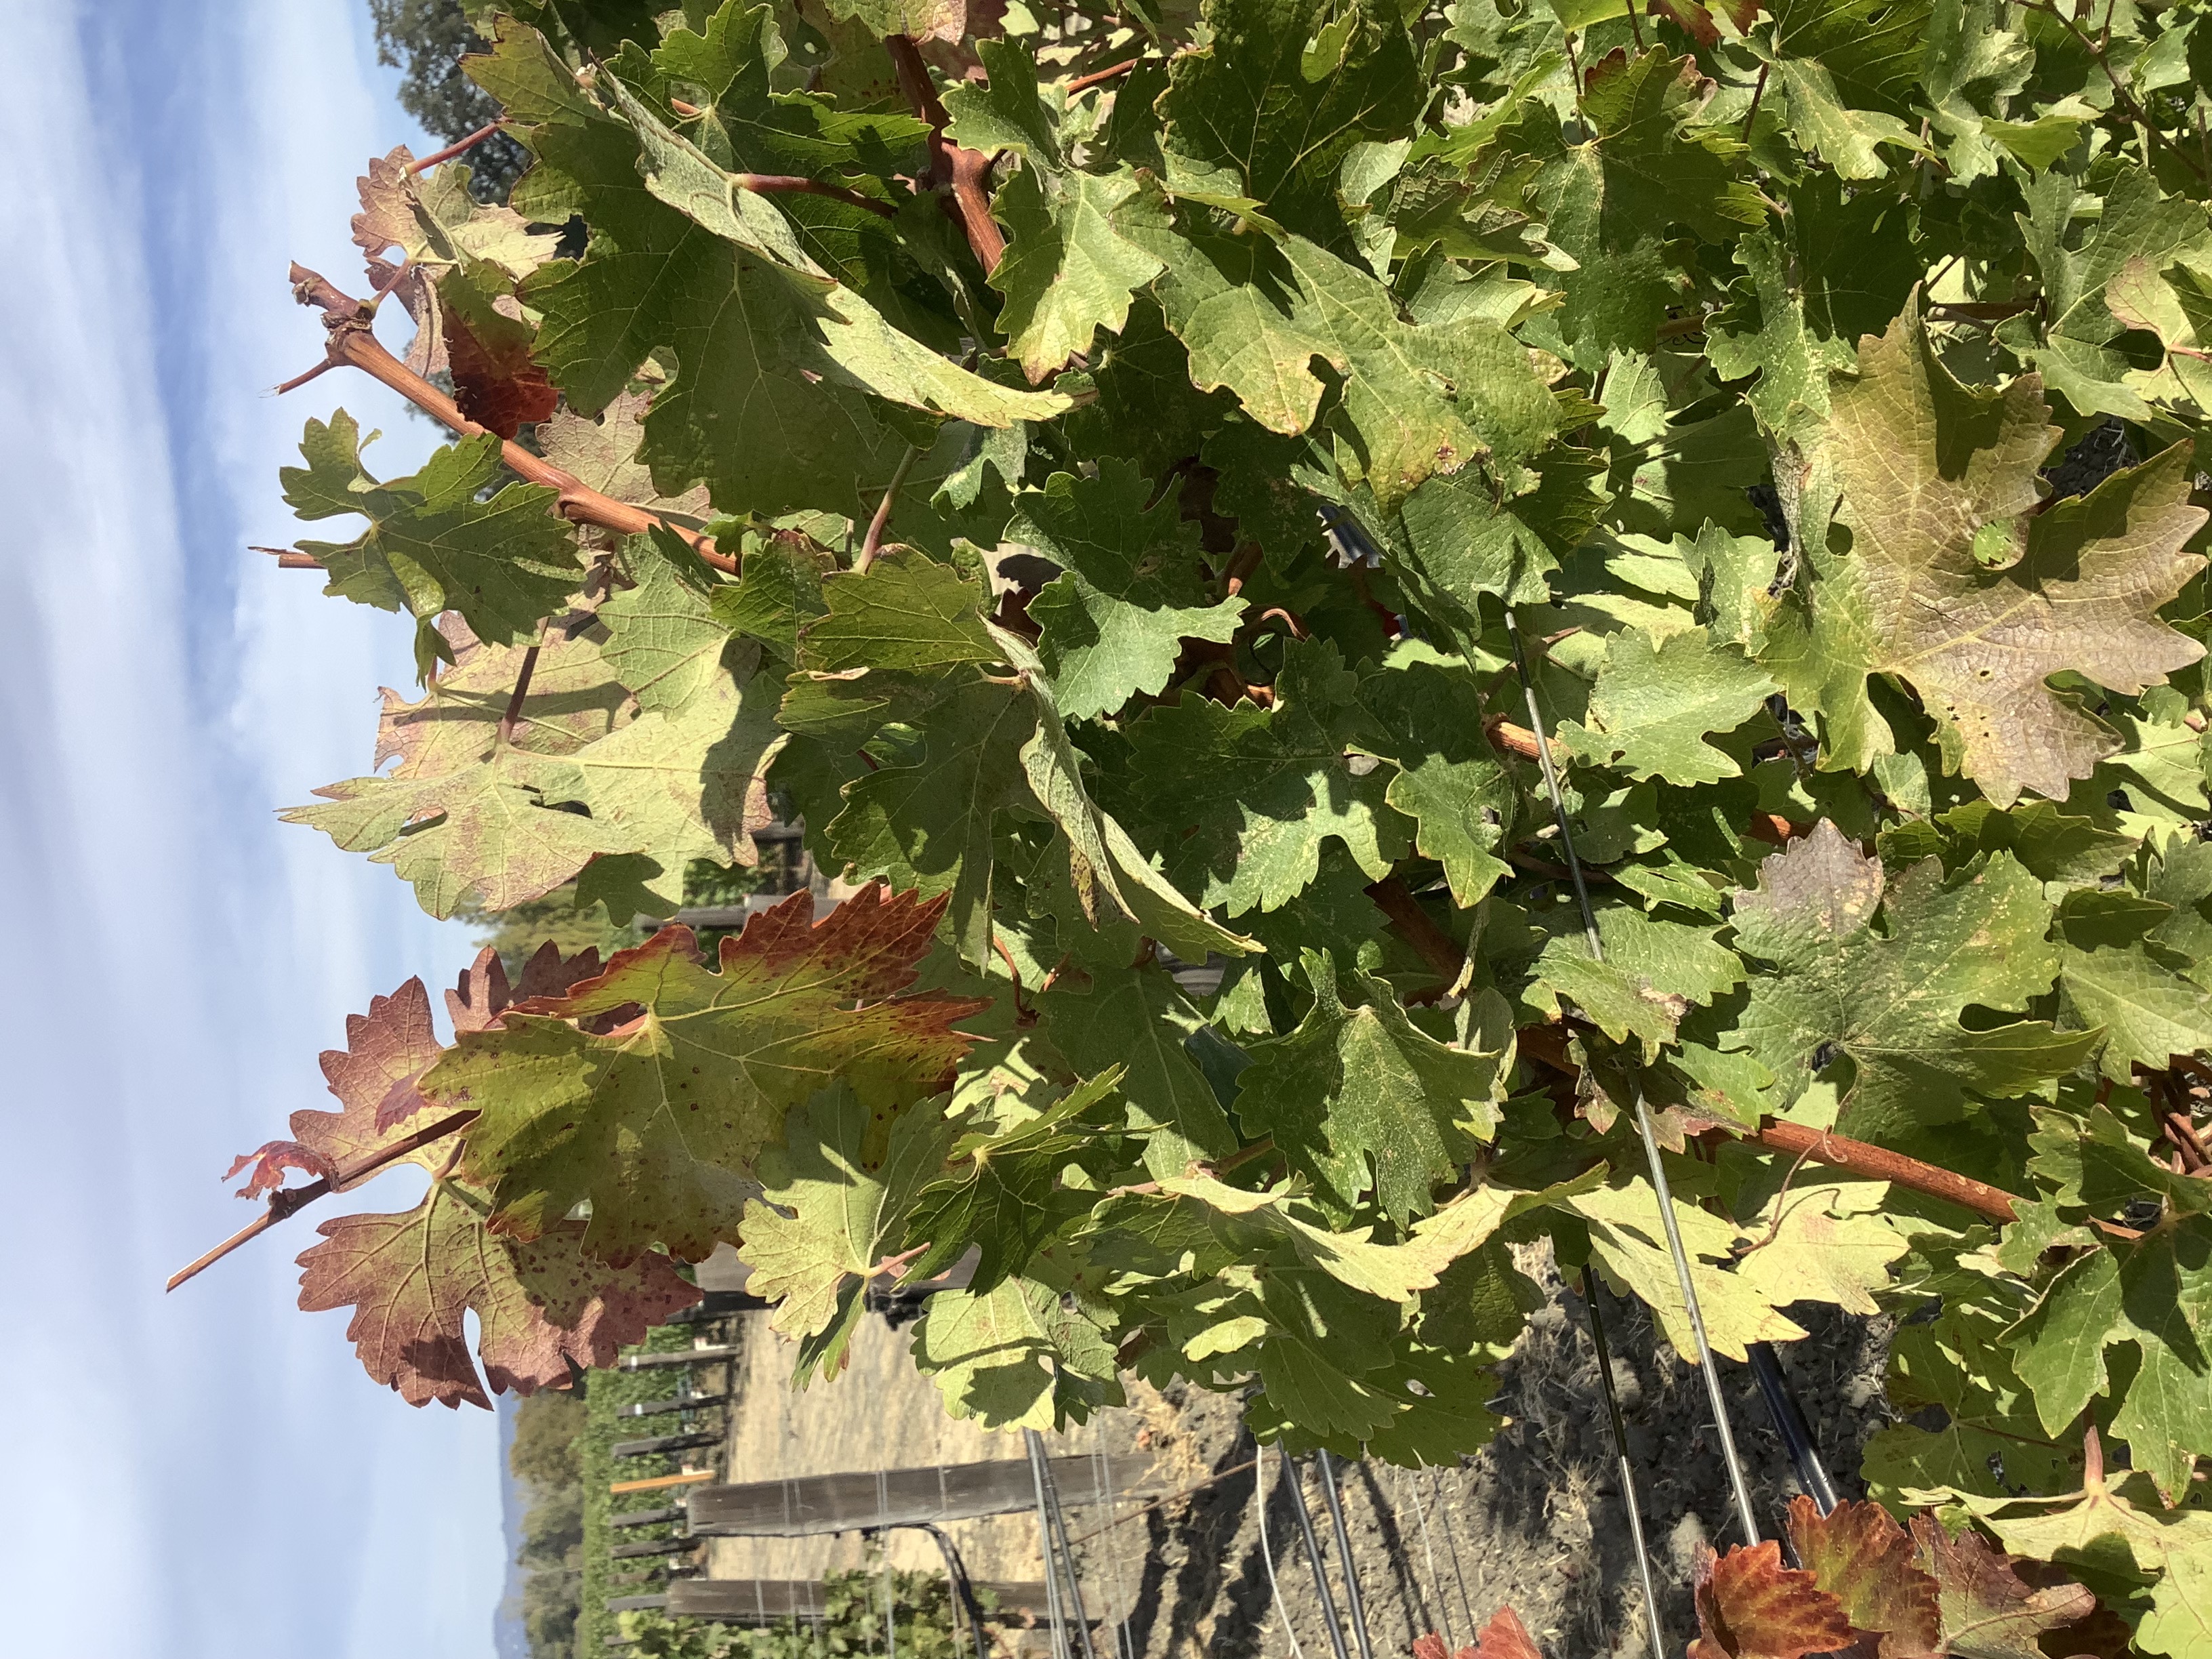
Label: Other Red